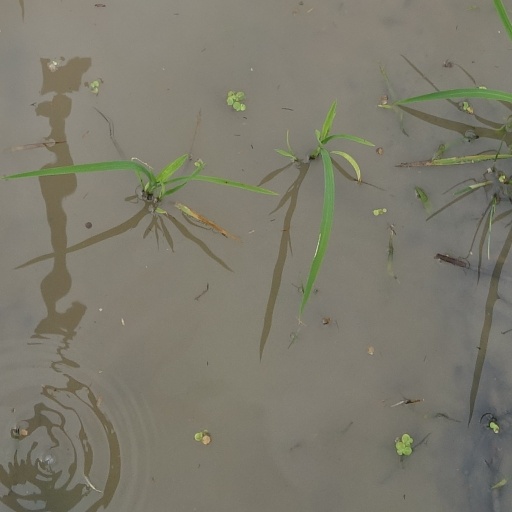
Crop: rice